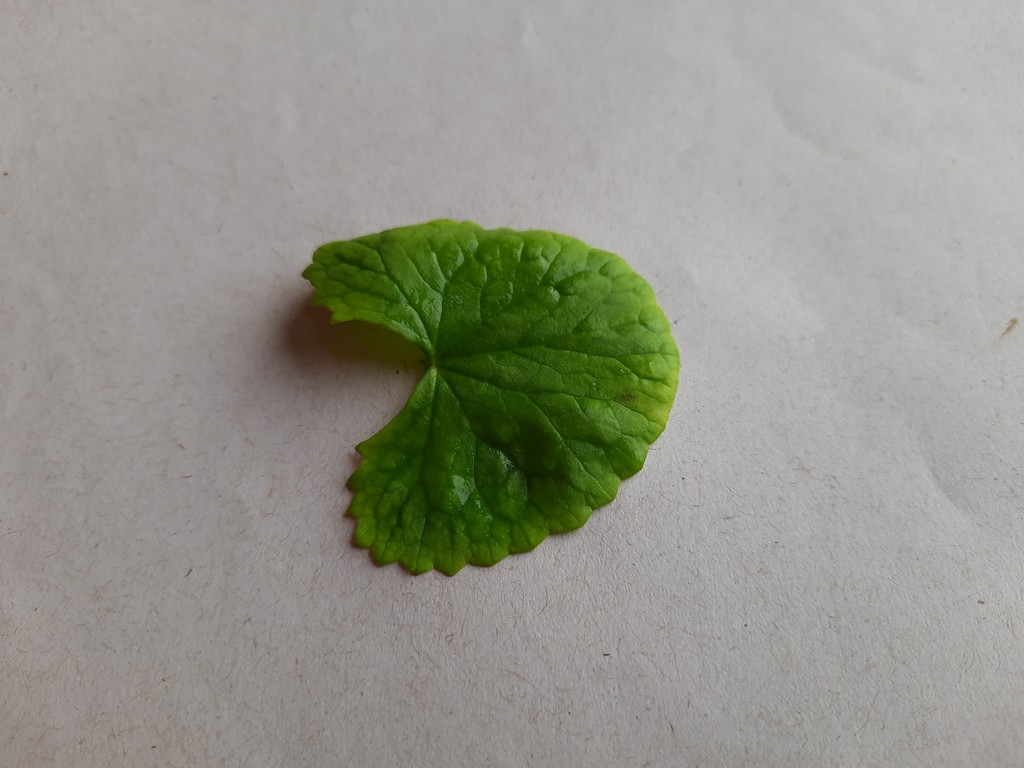
Label: Healthy